Hillfort

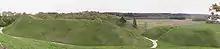
Kernavė Mounds complex, Kernavė, part of a World Heritage Site

Hillforts in Latvia offered not only military and administrative functions but they were also cultural and economic centres of some regions. Latvian hillforts generally were a part of a complex consisting of the main fortress, the settlement around it, one or more burial fields and nearby ritual sites. The first hillforts in Latvia, such as Daugmale hillfort, appeared during the Bronze Age. Some were continuously inhabited until the late Iron Age.